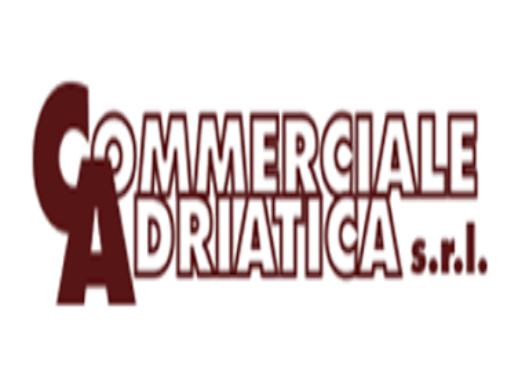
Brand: Adriatica
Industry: Clothes